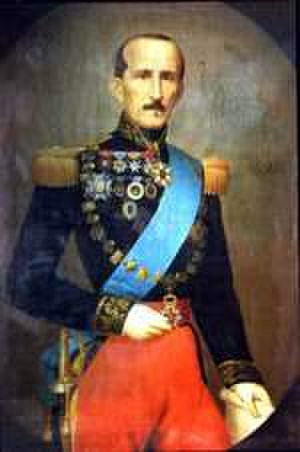
Ecuadors historie / Republikkens første århundrede / Uroligheder, 1830-1860
Juan José Flores
Ecuadors historie vedrører den historiske udvikling i den nordvestligste del af Sydamerika.